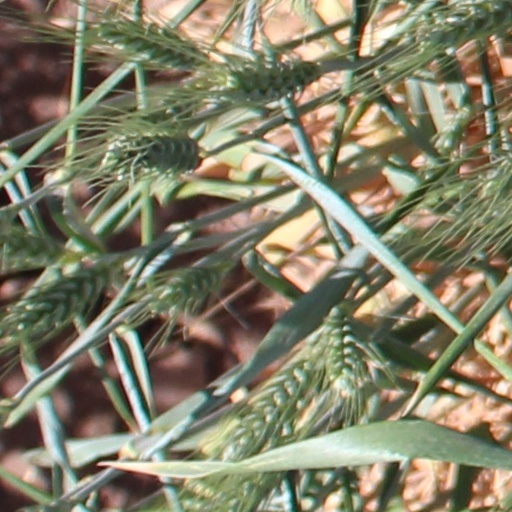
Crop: wheat